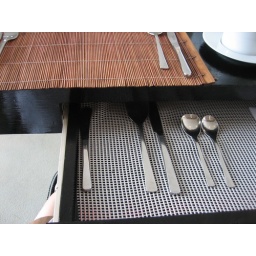
Hidden cutlery drawer under the table